SLAC National Accelerator Laboratory

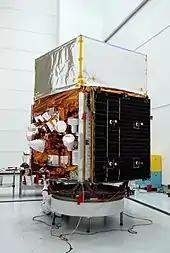
Fermi Gamma-ray Space Telescope

SLAC plays a primary role in the mission and operation of the Fermi Gamma-ray Space Telescope, launched in August 2008. The principal scientific objectives of this mission are: